Michael Koth

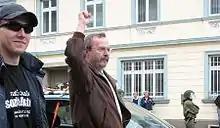
Koth at a demonstration in 2007

Michael Koth (born 16 October 1955) is a German National Bolshevik, supporter of North Korea, and advocate for the Querfront political strategy.